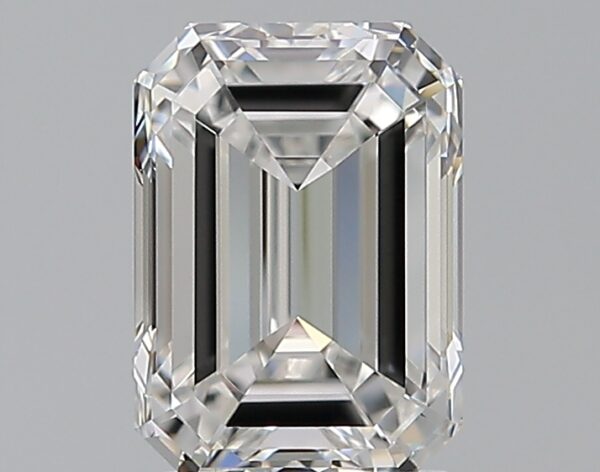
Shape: emerald
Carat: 2
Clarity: VVS1
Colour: F
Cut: EX
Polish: EX
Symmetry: EX
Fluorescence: F
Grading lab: GIA
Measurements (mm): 8.32 x 5.91 x 4.06